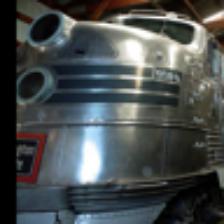
Label: NonHuman